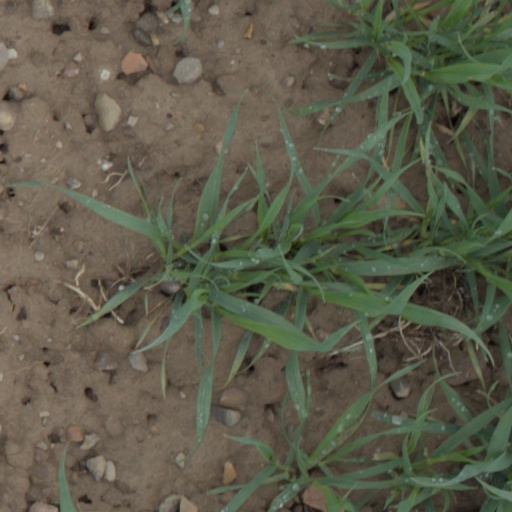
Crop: wheat